Arthur Doughty

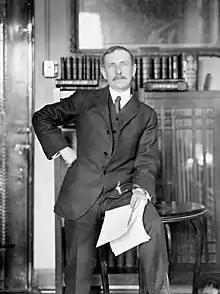
Sir Arthur G. Doughty c. 1912–13

Sir Arthur George Doughty (22 March 1860 – 1 December 1936) was a Canadian civil servant and Dominion Archivist and Keeper of the Public Records.